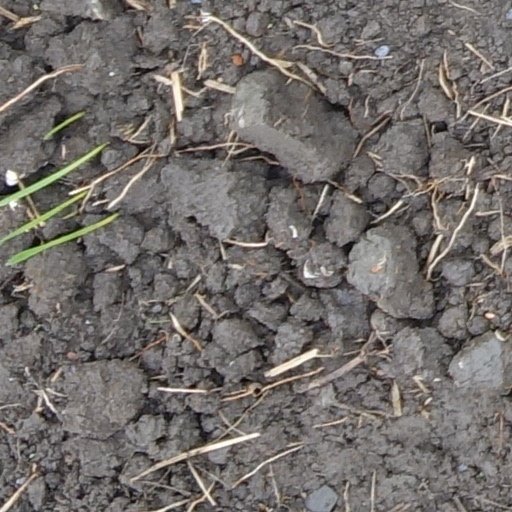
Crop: wheat